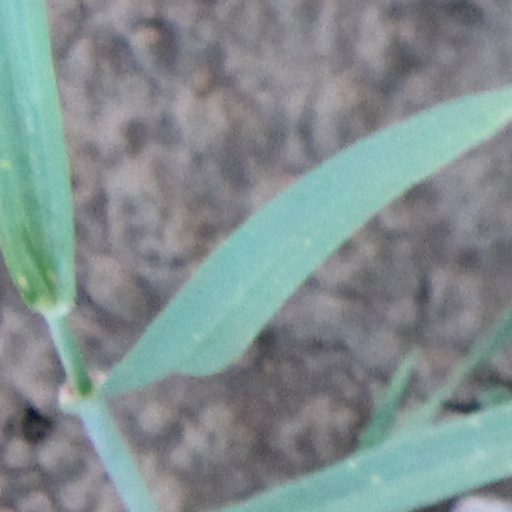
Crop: wheat